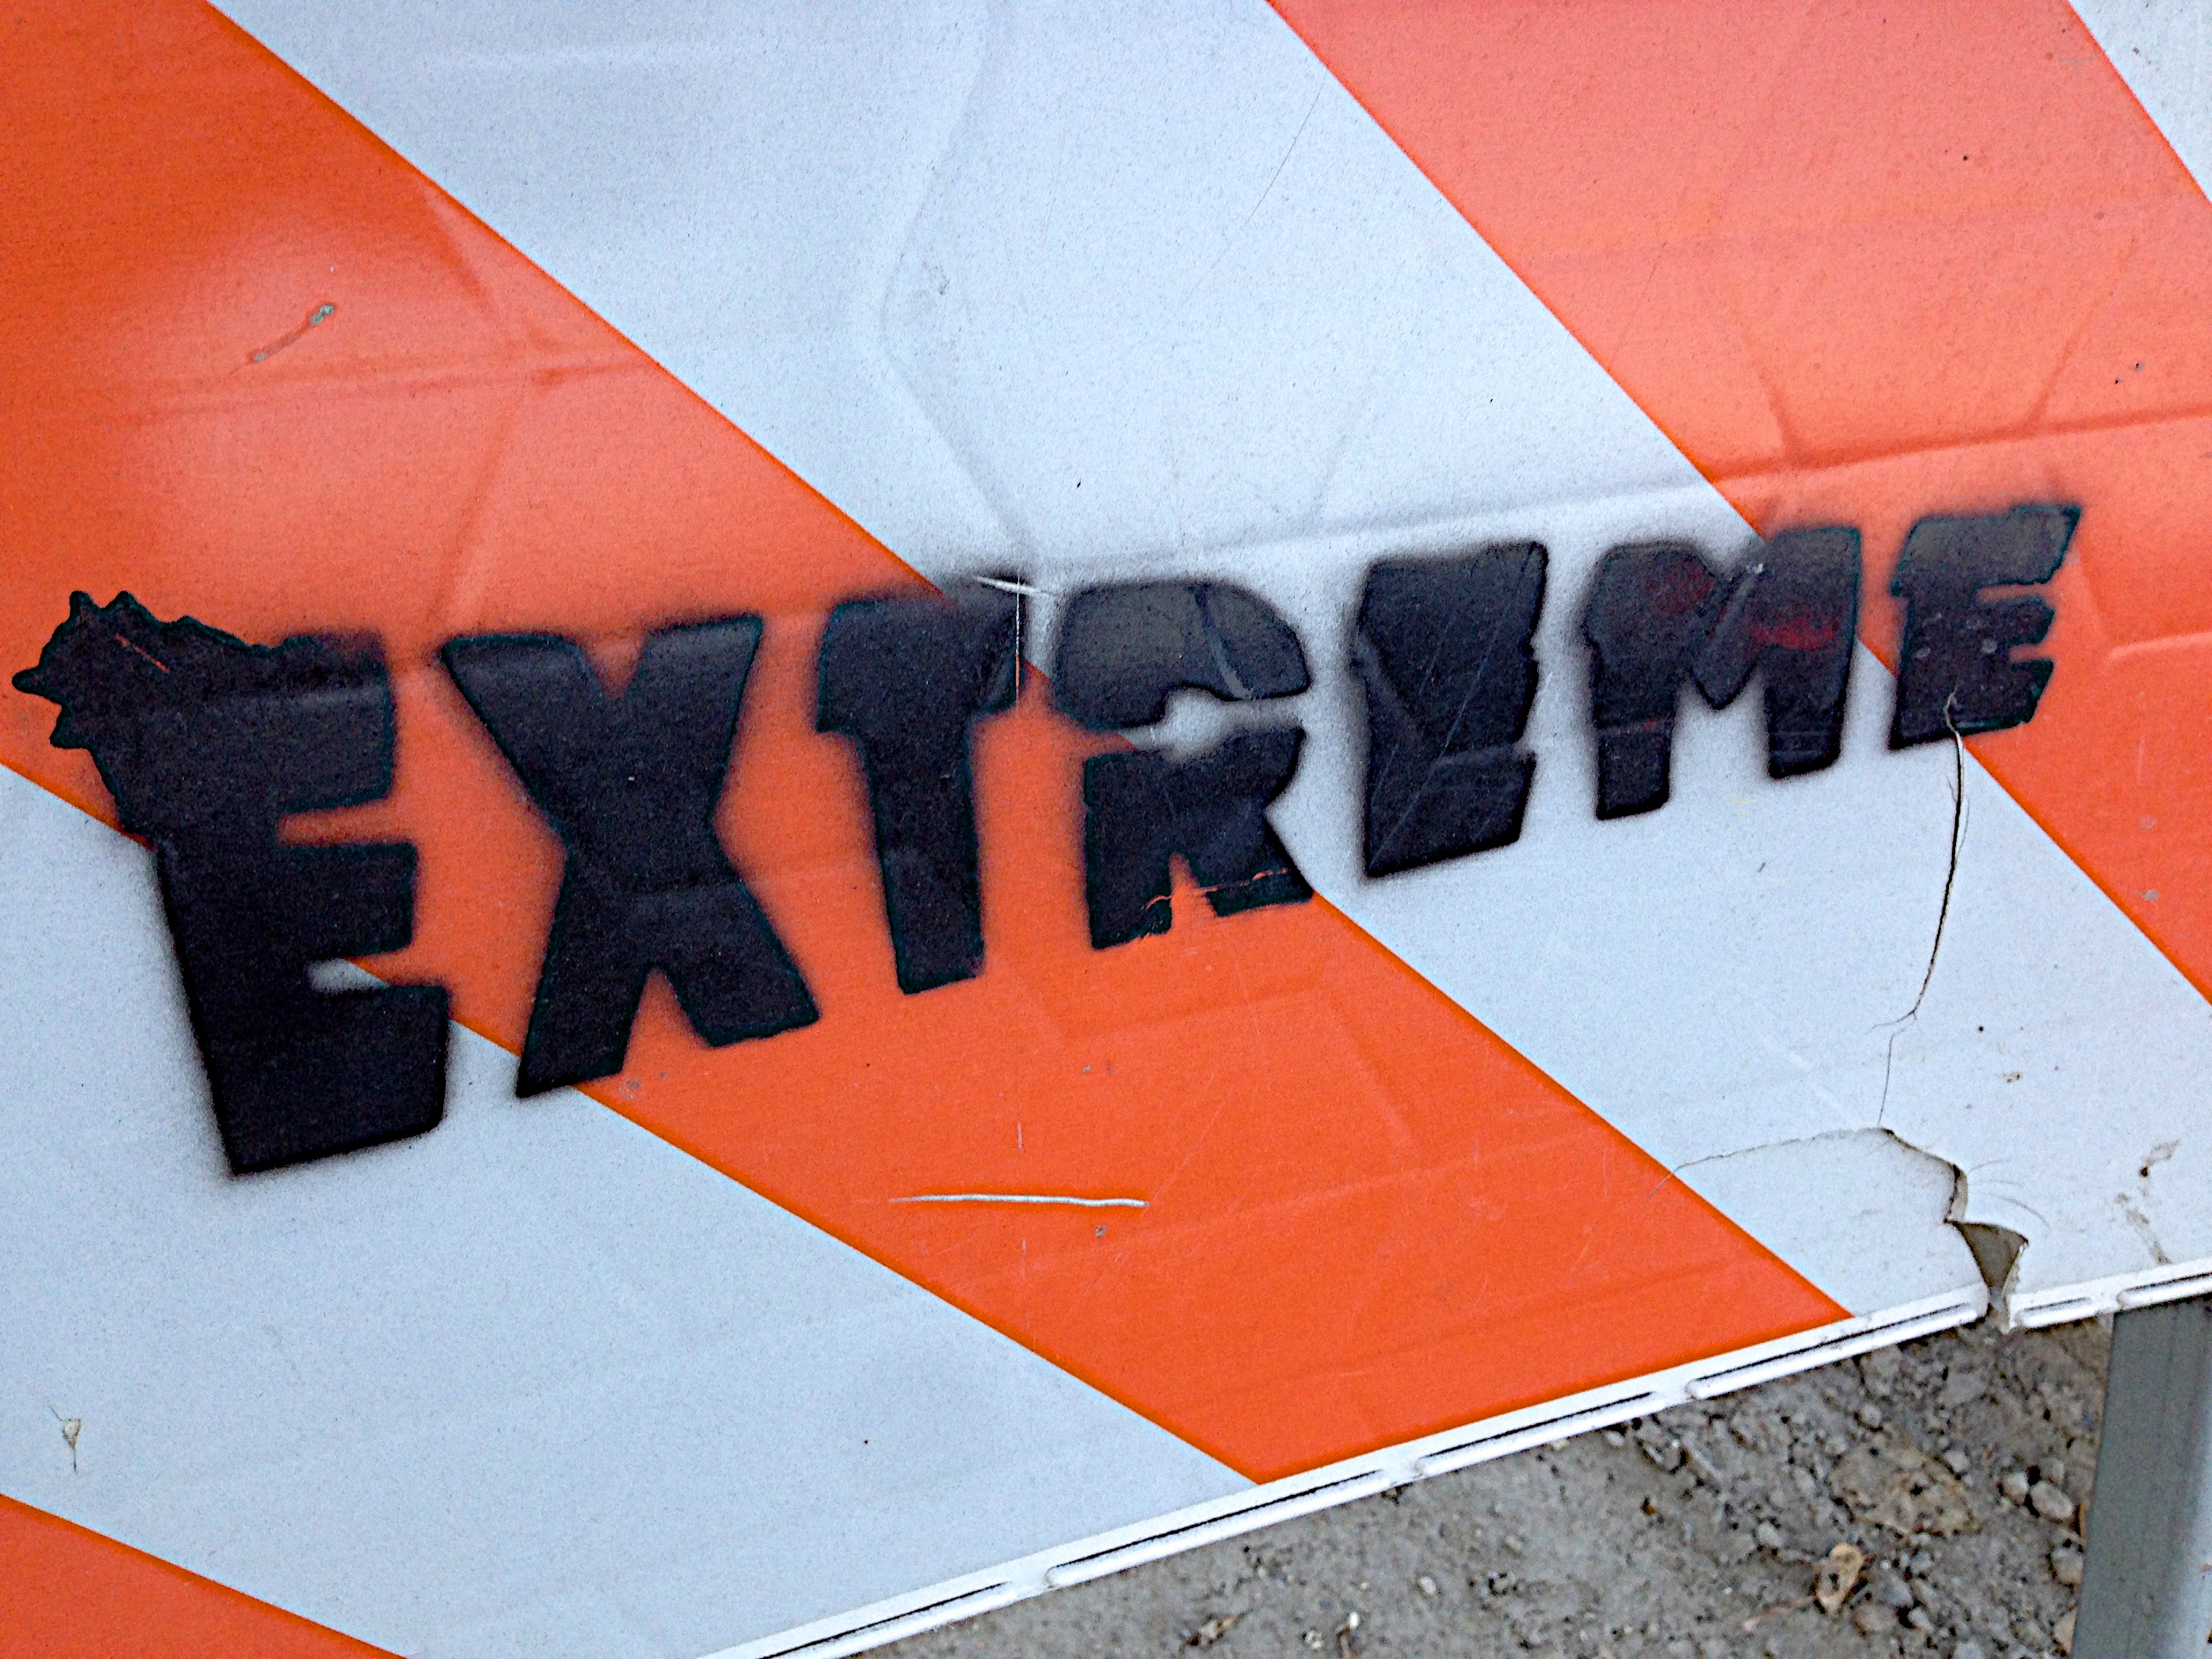
wing, wall, red, color, blue, art, shape